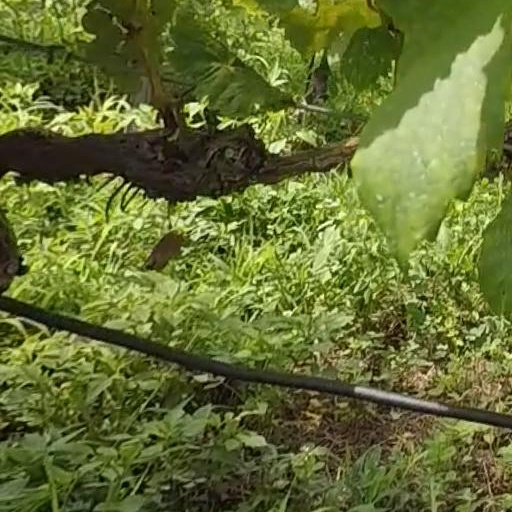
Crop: grape